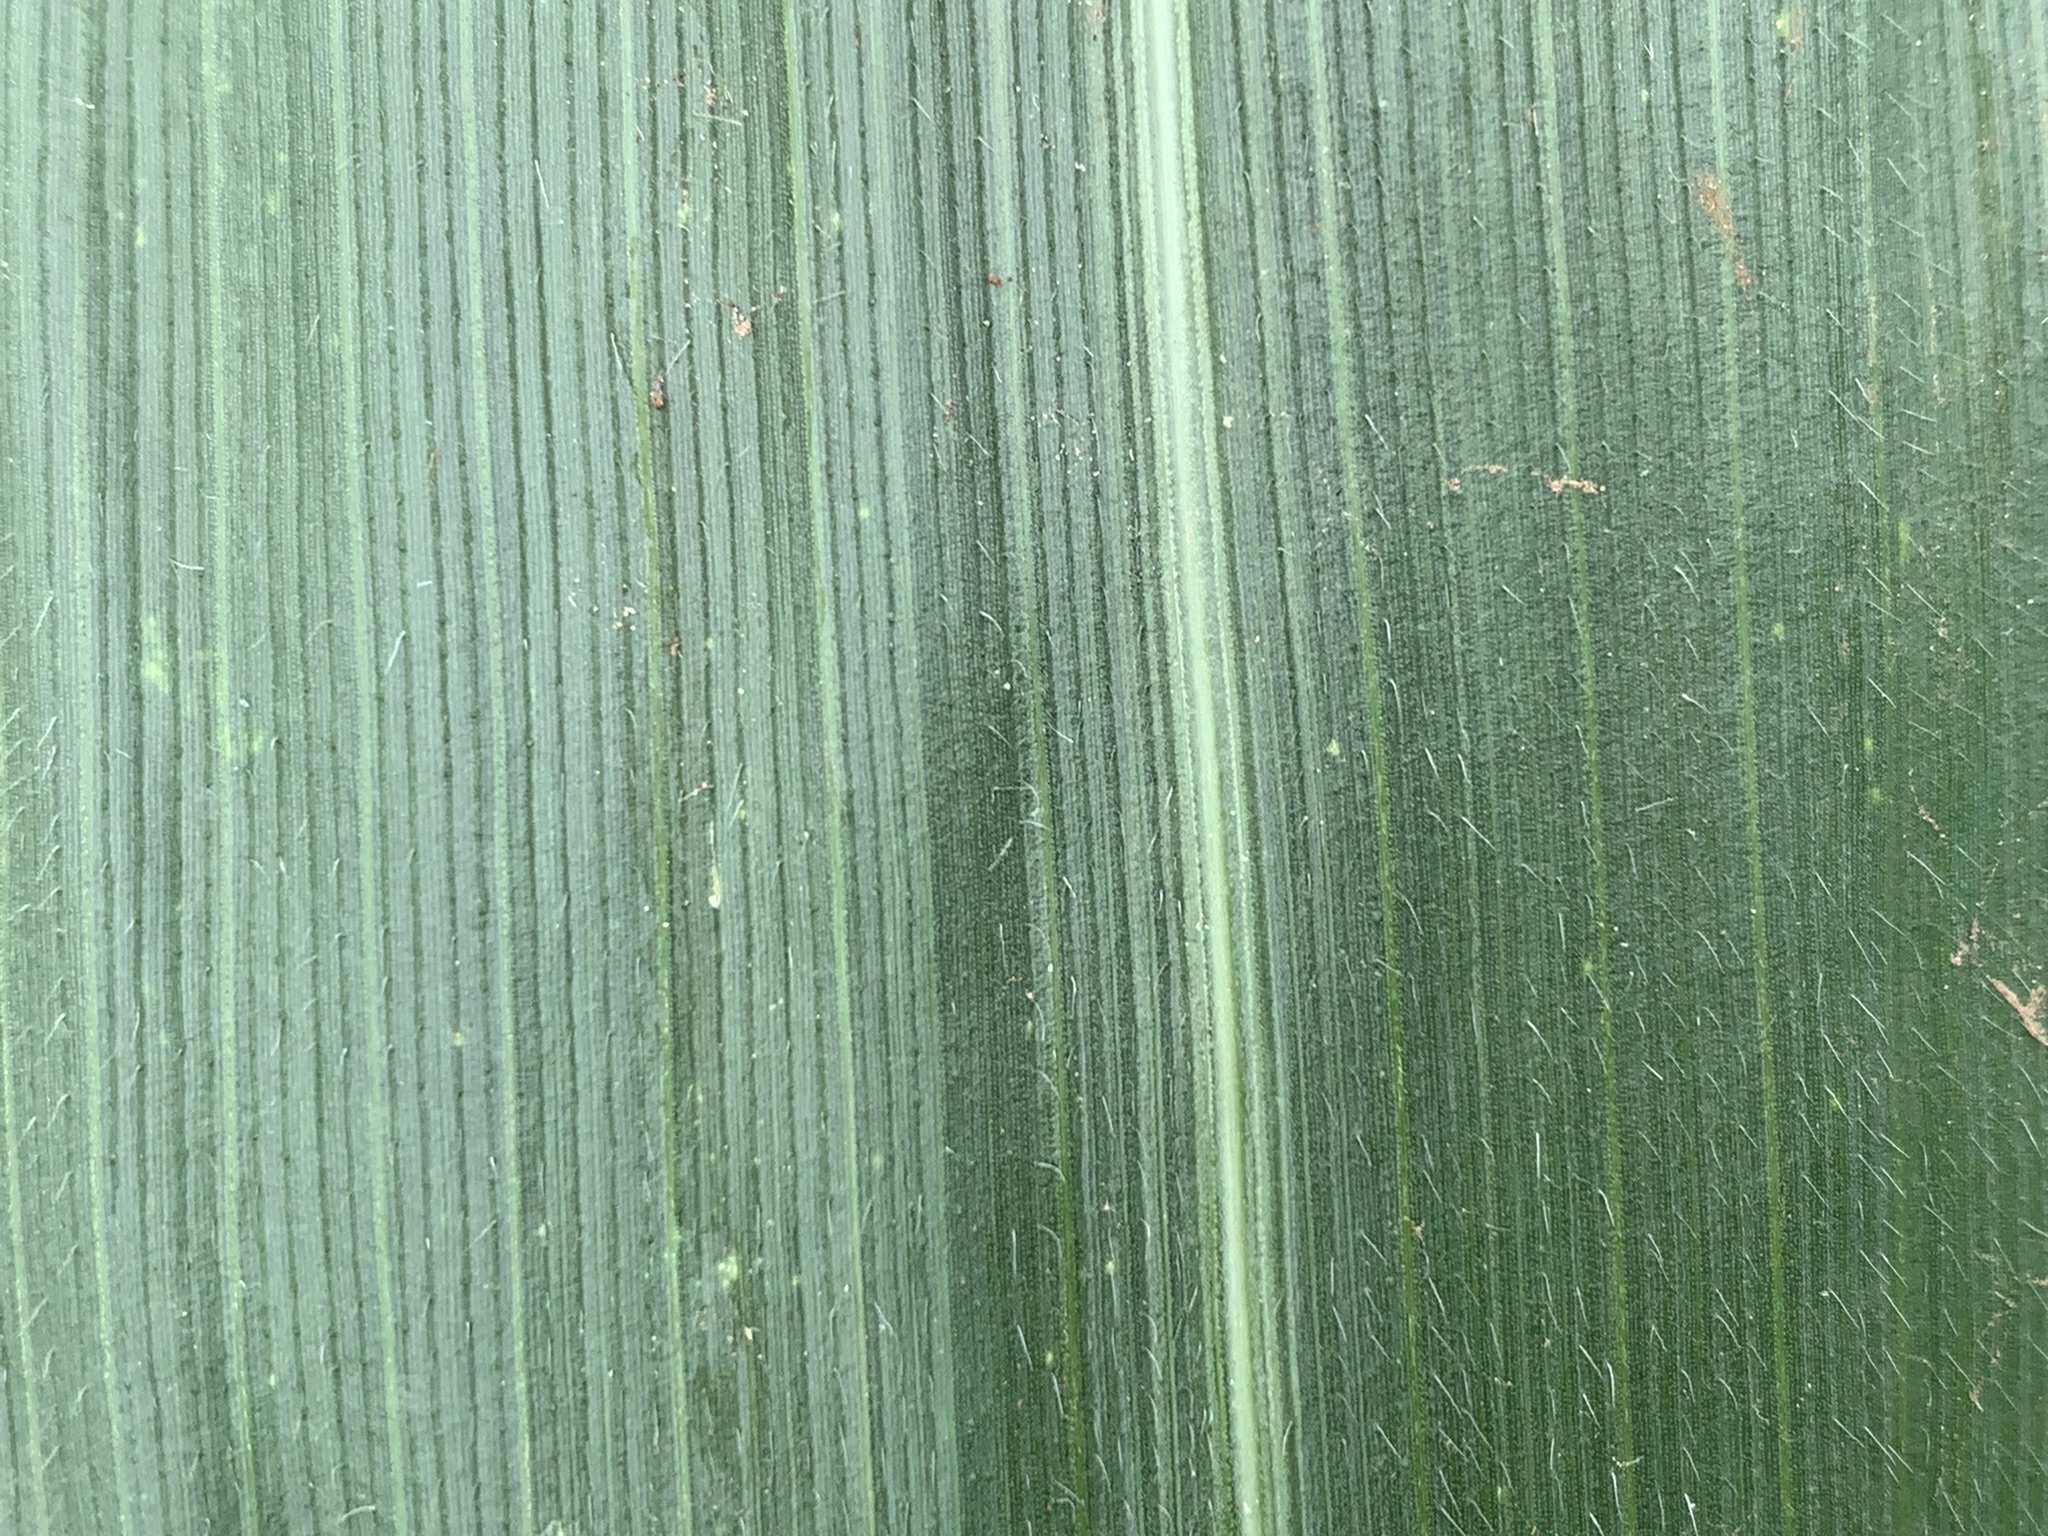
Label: Healthy